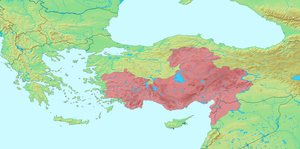
Anatoliske sprog
Historisk udbredelse af de anatoliske sprog
De anatoliske sprog var en familie af sprog som taltes i Anatolien i oldtiden. Generelt regnes de som en af de primære sprogfamilier i den Indoeuropæiske sprogæt, men enkelte sprogforskere regner dem for at nedstamme fra et søstersprog til urindoeuropæisk. Det vigtigste anatolske sprog er hittitisk som taltes af hittiterne, og andre er lydisk, palaisk og luvisk. De anatoliske sprog udviser en række tegn på at være tæt på det urindoeuropæiske sprog, blandt andet bevarer de de laryngale fonemer, men på andre punkter er sprogene simplere end urindoeuropæisk - blandt andet skelner de kun mellem to tider og to navneordskøn.